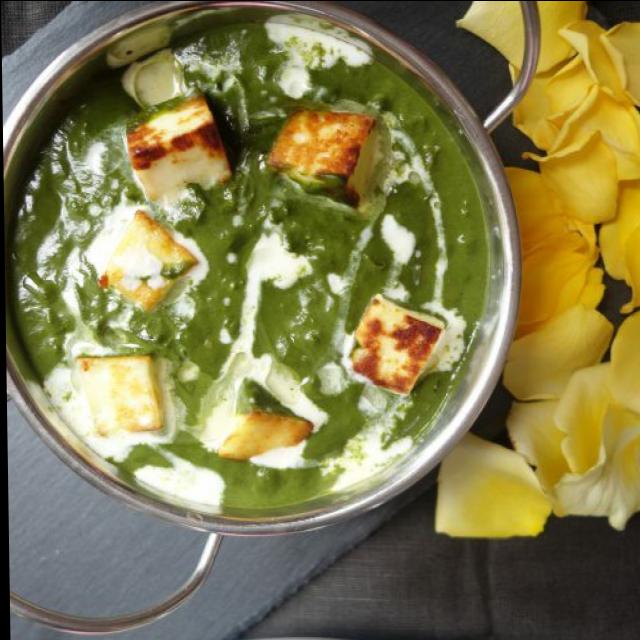
Dish: palak_paneer